Tom Leigh (RAF officer)

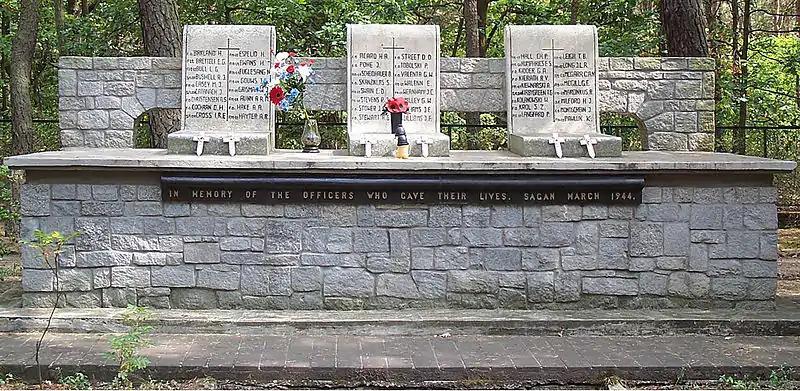
Memorial to "The Fifty" down the road toward Żagań. Leigh is shown on the right hand panel

As a "Halton brat" or an "old Haltonian", a graduate of the RAF Halton aircraft apprentice scheme, Leigh is commemorated by name in the stained glass window in St. George's Church, RAF Halton dedicated to those murdered following the "Great Escape". He is also commemorated on the Dunsfold War Memorial website.